Pawel Abbott

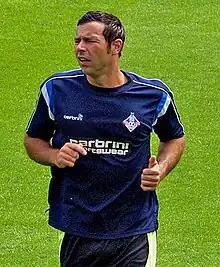
Abbott training with Oldham Athletic in 2009

Pawel Tadeusz Howard Abbott (born 5 May 1982) is a former professional footballer who played as a striker. Born in England, he represented Poland at under-21 level.